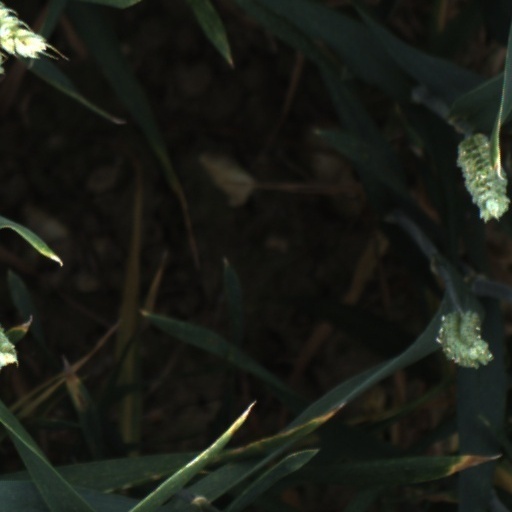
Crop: wheat